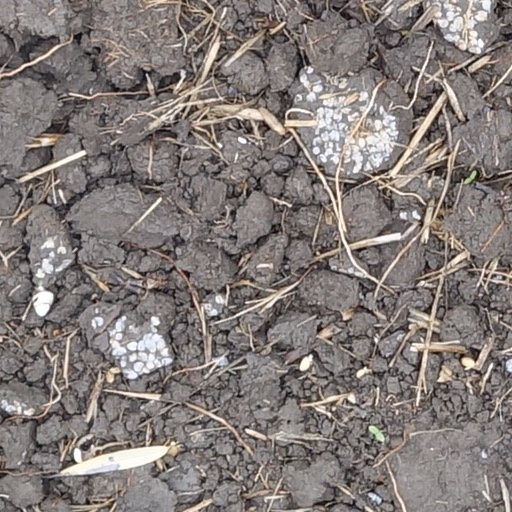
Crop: wheat